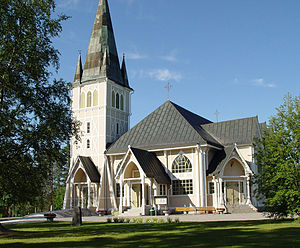
Arvidsjaur
Arvidsjaur kirke
Arvidsjaur er et byområde i Lappland og hovedby i Arvidsjaurs kommune i Norrbottens län i det nordligste Sverige. Arvidsjaur ligger cirka 110 kilometer syd for polarcirklen og havde 4.635 indbyggere i 2010.